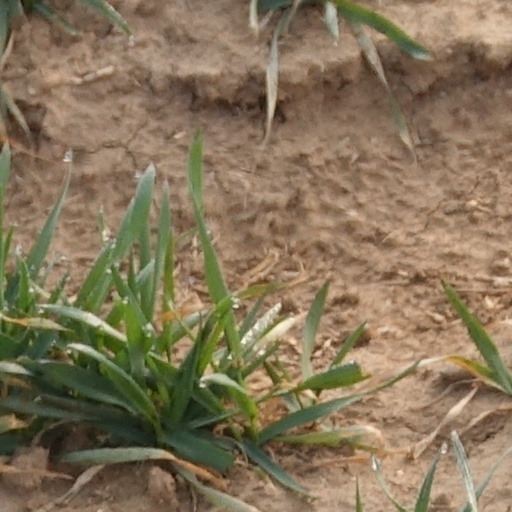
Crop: wheat